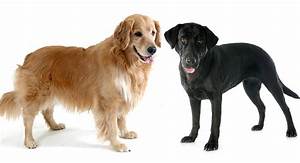
Label: dog